Anita Bush Stock Company

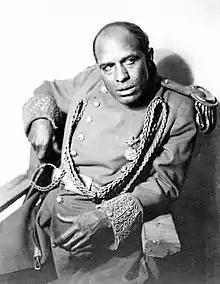
Photograph of Charles S. Gilpin in "The Emperor Jones", 1920

In March 1916, due to financial difficulties, Bush sold her company to the theater, which renamed the company The Lafayette Players. Actor Charles Sidney Gilpin began managing company. Bush then organized four additional companies of the Lafayette Players which toured throughout the United States.